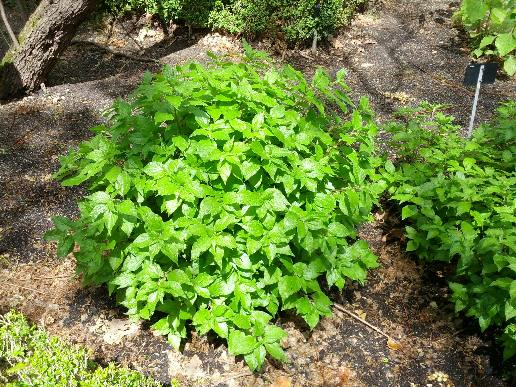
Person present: No